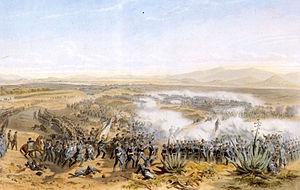
La bataille de Contreras aussi nommée bataille de Padierna se déroule dans la nuit du 19 au 20 août 1847 durant la phase finale de la guerre américano-mexicaine, à Contreras, l'un des arrondissements de Mexico. Elle oppose l'armée américaine, forte de 8 500 hommes, commandée par le général Winfield Scott à l'armée mexicaine, forte de 20 000 hommes, commandée par les généraux Antonio López de Santa Anna et Gabriel Valencia. Elle se conclut par une victoire des États-Unis.